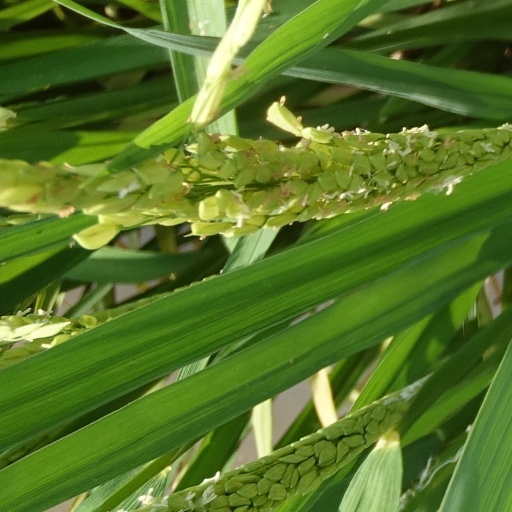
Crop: rice